Terra Branford

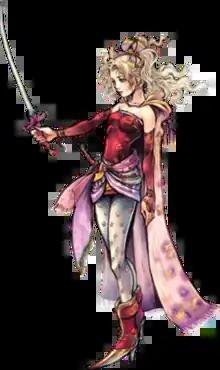
Terra, as seen in "" (concept art by Tetsuya Nomura)

Terra Branford, known as in Japanese media, is a character in the "Final Fantasy" series and the main protagonist of "Final Fantasy VI". Yoshitaka Amano and Tetsuya Nomura designed her for the main series installment, with Kazuko Shibuya designing her in-game sprites alongside the rest of the characters. She also appears in the spin-off fighting game series "Dissidia Final Fantasy" and the rhythm series "Theatrhythm Final Fantasy". She has made small appearances in several other games in and outside the "Final Fantasy" series.